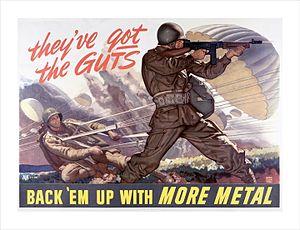
La propagande américaine durant la Seconde Guerre mondiale est utilisée pour accroître le soutien à la guerre et souligner la détermination des Alliés à obtenir la victoire. L'utilisation d'un large éventail de médias, la haine de l'ennemi fomentée par les propagandistes et le soutien aux alliés des États-Unis, exhorte le grand public à un plus grand effort pour aider la production de guerre et les jardins de la victoire, persuade les gens d'économiser une partie de leurs matériaux de sorte que davantage peuvent être utilisés pour l'effort de guerre et d'acheter des obligations de guerre. Le patriotisme devient le thème central de la publicité tout au long de la guerre tandis que des campagnes à grande échelle sont lancées pour vendre des obligations de guerre, promouvoir l'efficacité dans les usines, réduire les rumeurs malfaisantes et maintenir le moral des civils. La guerre renforce le rôle de l'industrie de la publicité dans la société américaine, détournant ainsi les critiques antérieures.